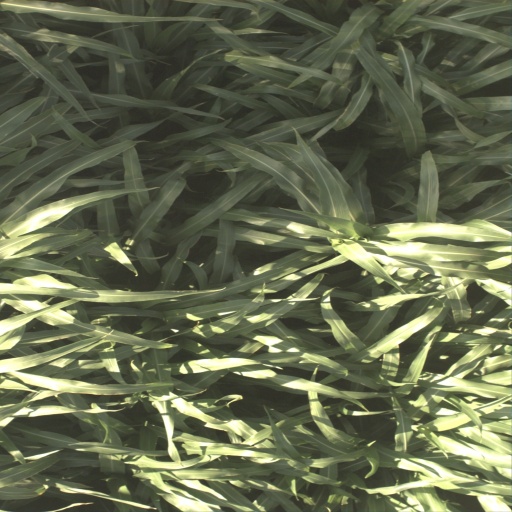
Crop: sorghum